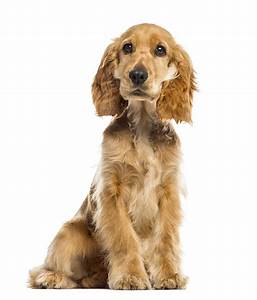
Label: cane